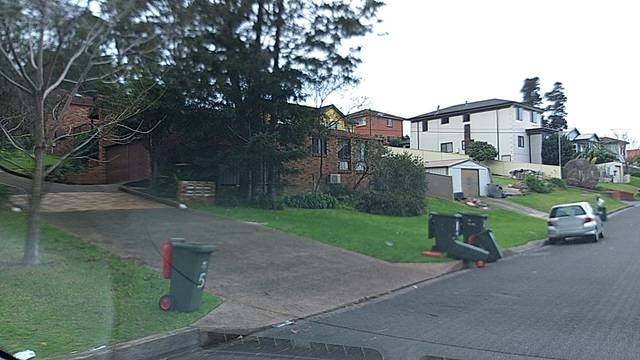
Region: Australia
Coordinates: -34.439, 150.881